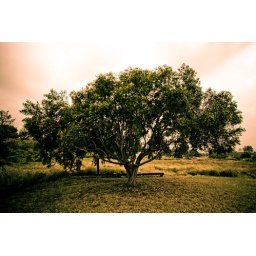
the olive trees of my childhood....were nowhere near as green